Horizon

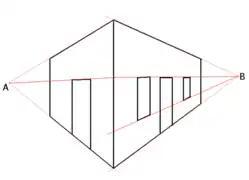
Two points on the horizon are at the intersections of the lines extending the segments representing the edges of the building in the foreground. The horizon line coincides here with the line at the top of the doors and windows.

To compute the greatest distance "D" at which an observer B can see the top of an object L above the horizon, simply add the distances to the horizon from each of the two points: